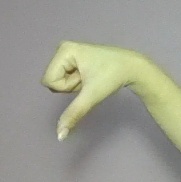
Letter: waw